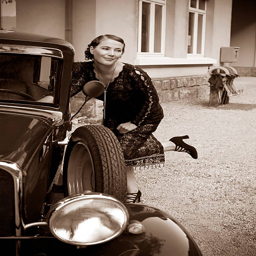
woman at a vintage car